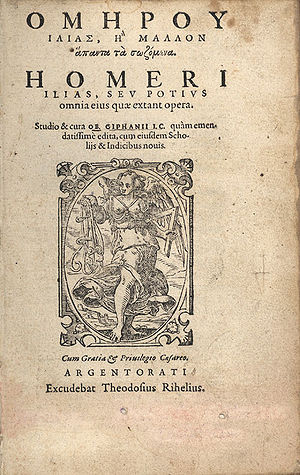
Epos
Omslag til Homers epos Illiaden i udgave fra omkring 1572
Epos er en litterær genre, der beskæftiger sig med heltebedrifter og store fortællinger.